56th (East Lancashire) Light Anti-Aircraft Regiment, Royal Artillery

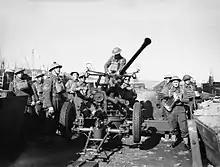
Bofors gun and crew at Harstad, 14 May 1930.

Germany invaded Norway on 9 April 1940, and British and French forces launched a hastily planned and badly-executed operation to intervene. Because the bulk of Britain's Regular Army had already deployed to France, most of the troops available for the Norwegian Campaign were part-time soldiers of the TA. The main Allied objective was the port of Narvik. After the German naval forces there had been destroyed, a base was established on the island of Harstad just outside Narvikfjord, with an AA allocation of light (LAA) and heavy (HAA) guns under the command of 6 AA Brigade. 56th LAA Regiment was preparing to be deployed to France with the British Expeditionary Force (BEF), but despite its relative lack of training and its deficiencies in men and equipment, it was hurriedly sent to Norway as part of this force.